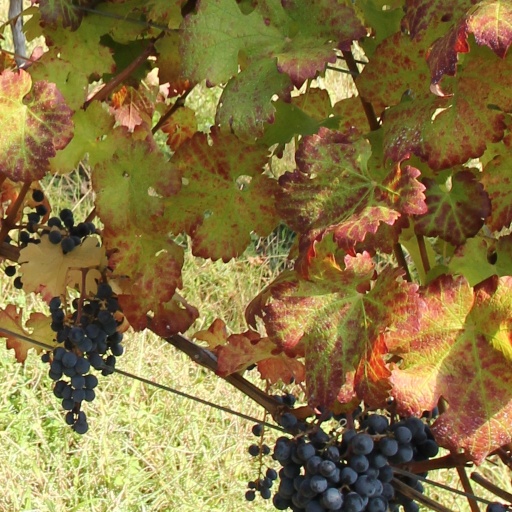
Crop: grape